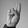
ASL letter: R